Mastana Mahi

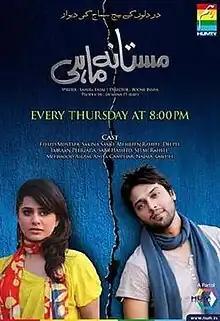

Mastana Mahi is a Pakistani telenovela broadcast by Hum TV. Airing on Thursdays, the telenovela premiered on 26 May 2011 and ended its run on 15 September 2011. It stars actors Fahad Mustafa, Mehreen Raheel and Sajal Aly in the lead roles. The theme song of the drama is sung by Sohail Haider. "Mastana Mahi" was also broadcast in India by Zindagi premiering on 6 November 2014.